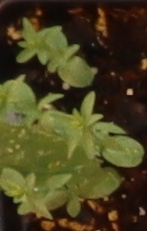
Label: Flax